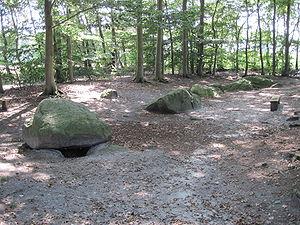
Lindern est une ville allemande située en Basse-Saxe, dans l'arrondissement de Cloppenburg.